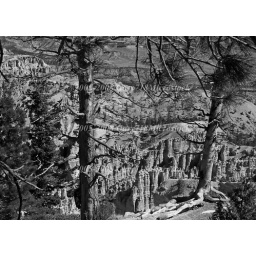
The Bryce Canyon National Park in Utah USA, in black and white